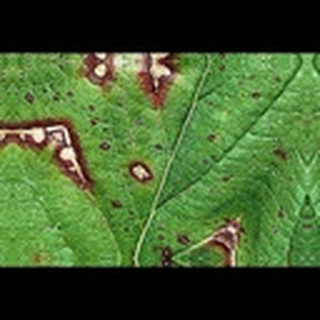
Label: cotton_target_spot